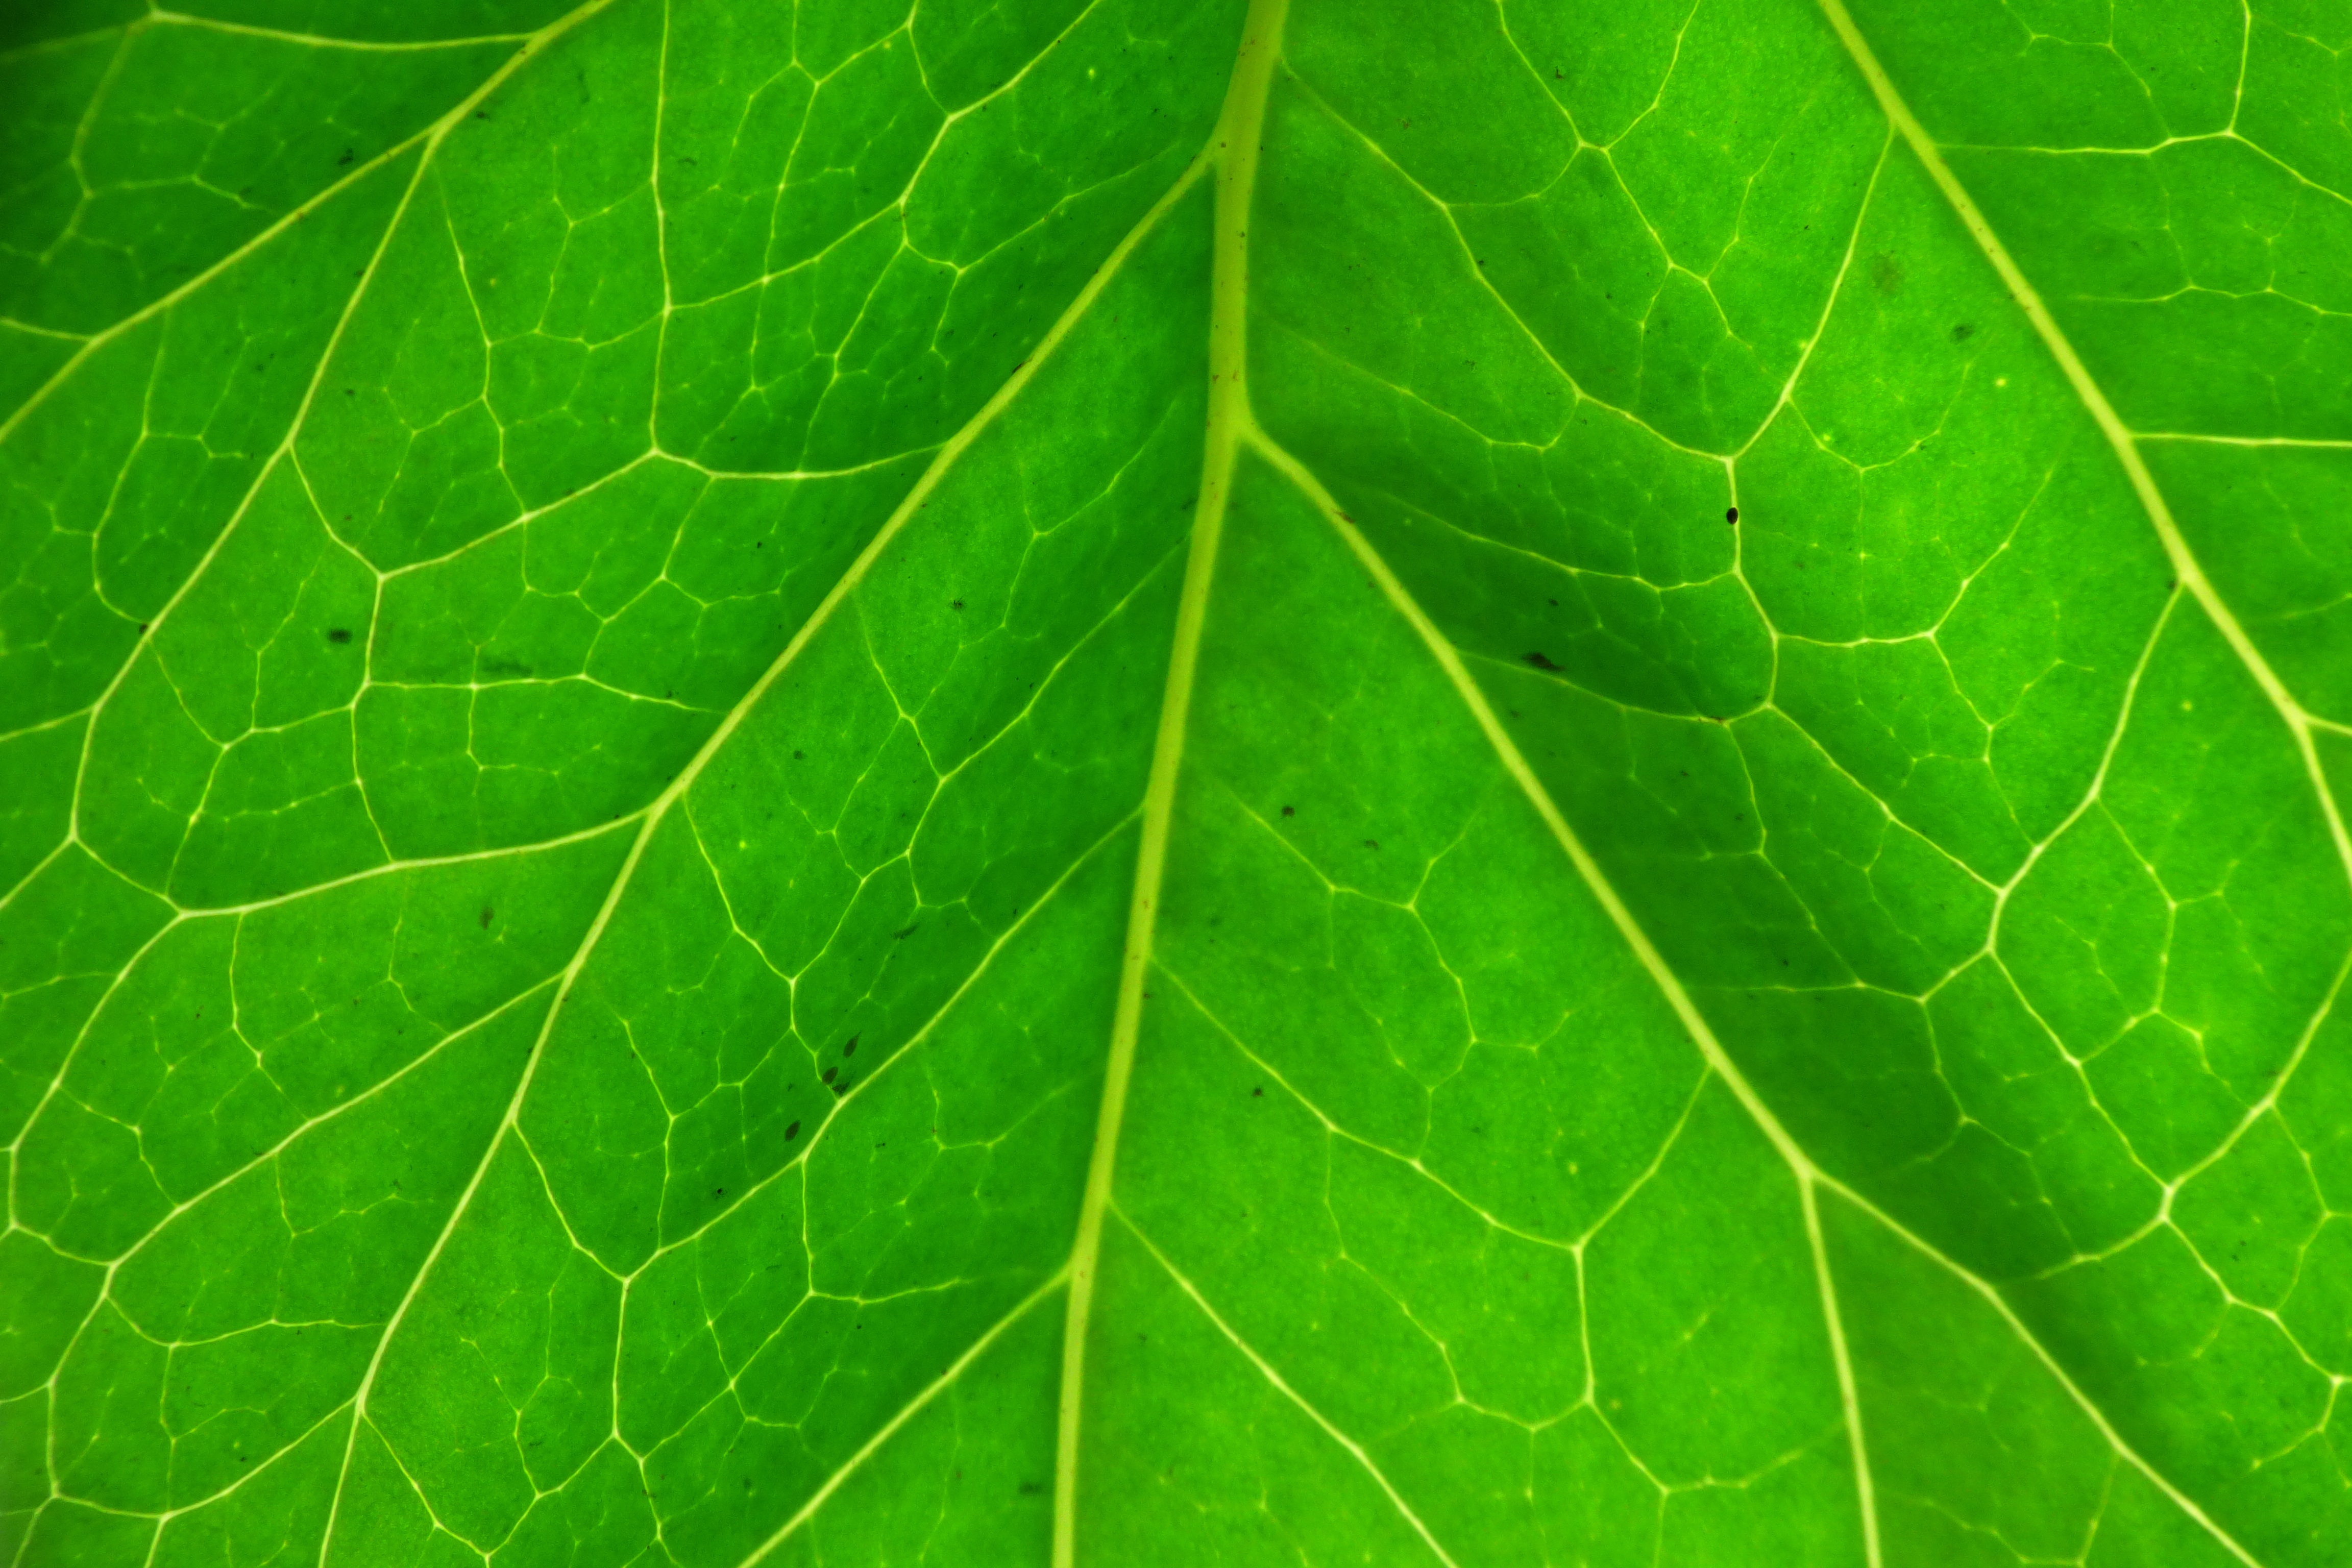
nature, plant, leaf, flower, green, soil, veins, backlight, wallpaper, green leaf, bright leaf, plant green, annual plant, plant stem